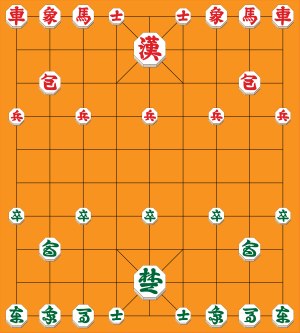
Janggi
Spillets udgangsopstilling.
Janggi er et strategisk brætspil for to personer, der er mest populært i Korea og har en del lighedspunkter med skak og derfor også kaldes koreansk skak. Spillet er opstået som en variant af det kinesiske spil xiangqi - de to spil har samme brikker, næsten samme bræt, næsten samme startopstilling og næsten samme regler for brikkernes bevægelse, så man kan spille xiangqi hvis man har et janggi-sæt eller omvendt.